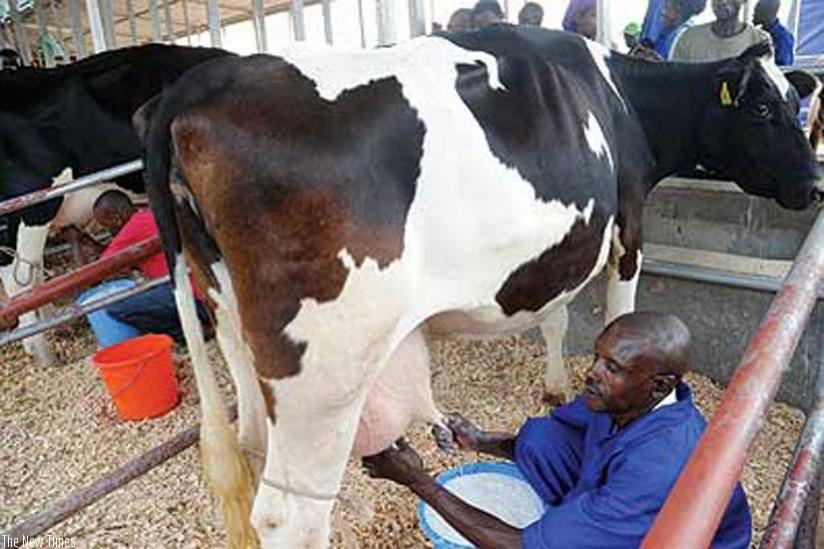
Mtu huyu aliyechuchumaa anakama ng'ombe huku ndoo ya rangi ya samawati ikiwa chini ambayo ndio inayotumika kuchukua ama kushikilia maziwa. Upande mwingine, mtu mwingine anakama ng'ombe aliyevaa shati ya rangi nyekundu. Kando tunaona watu kadhaa wakiwa wamesimama wakitazama shughuli hiyo inavyoendelea.